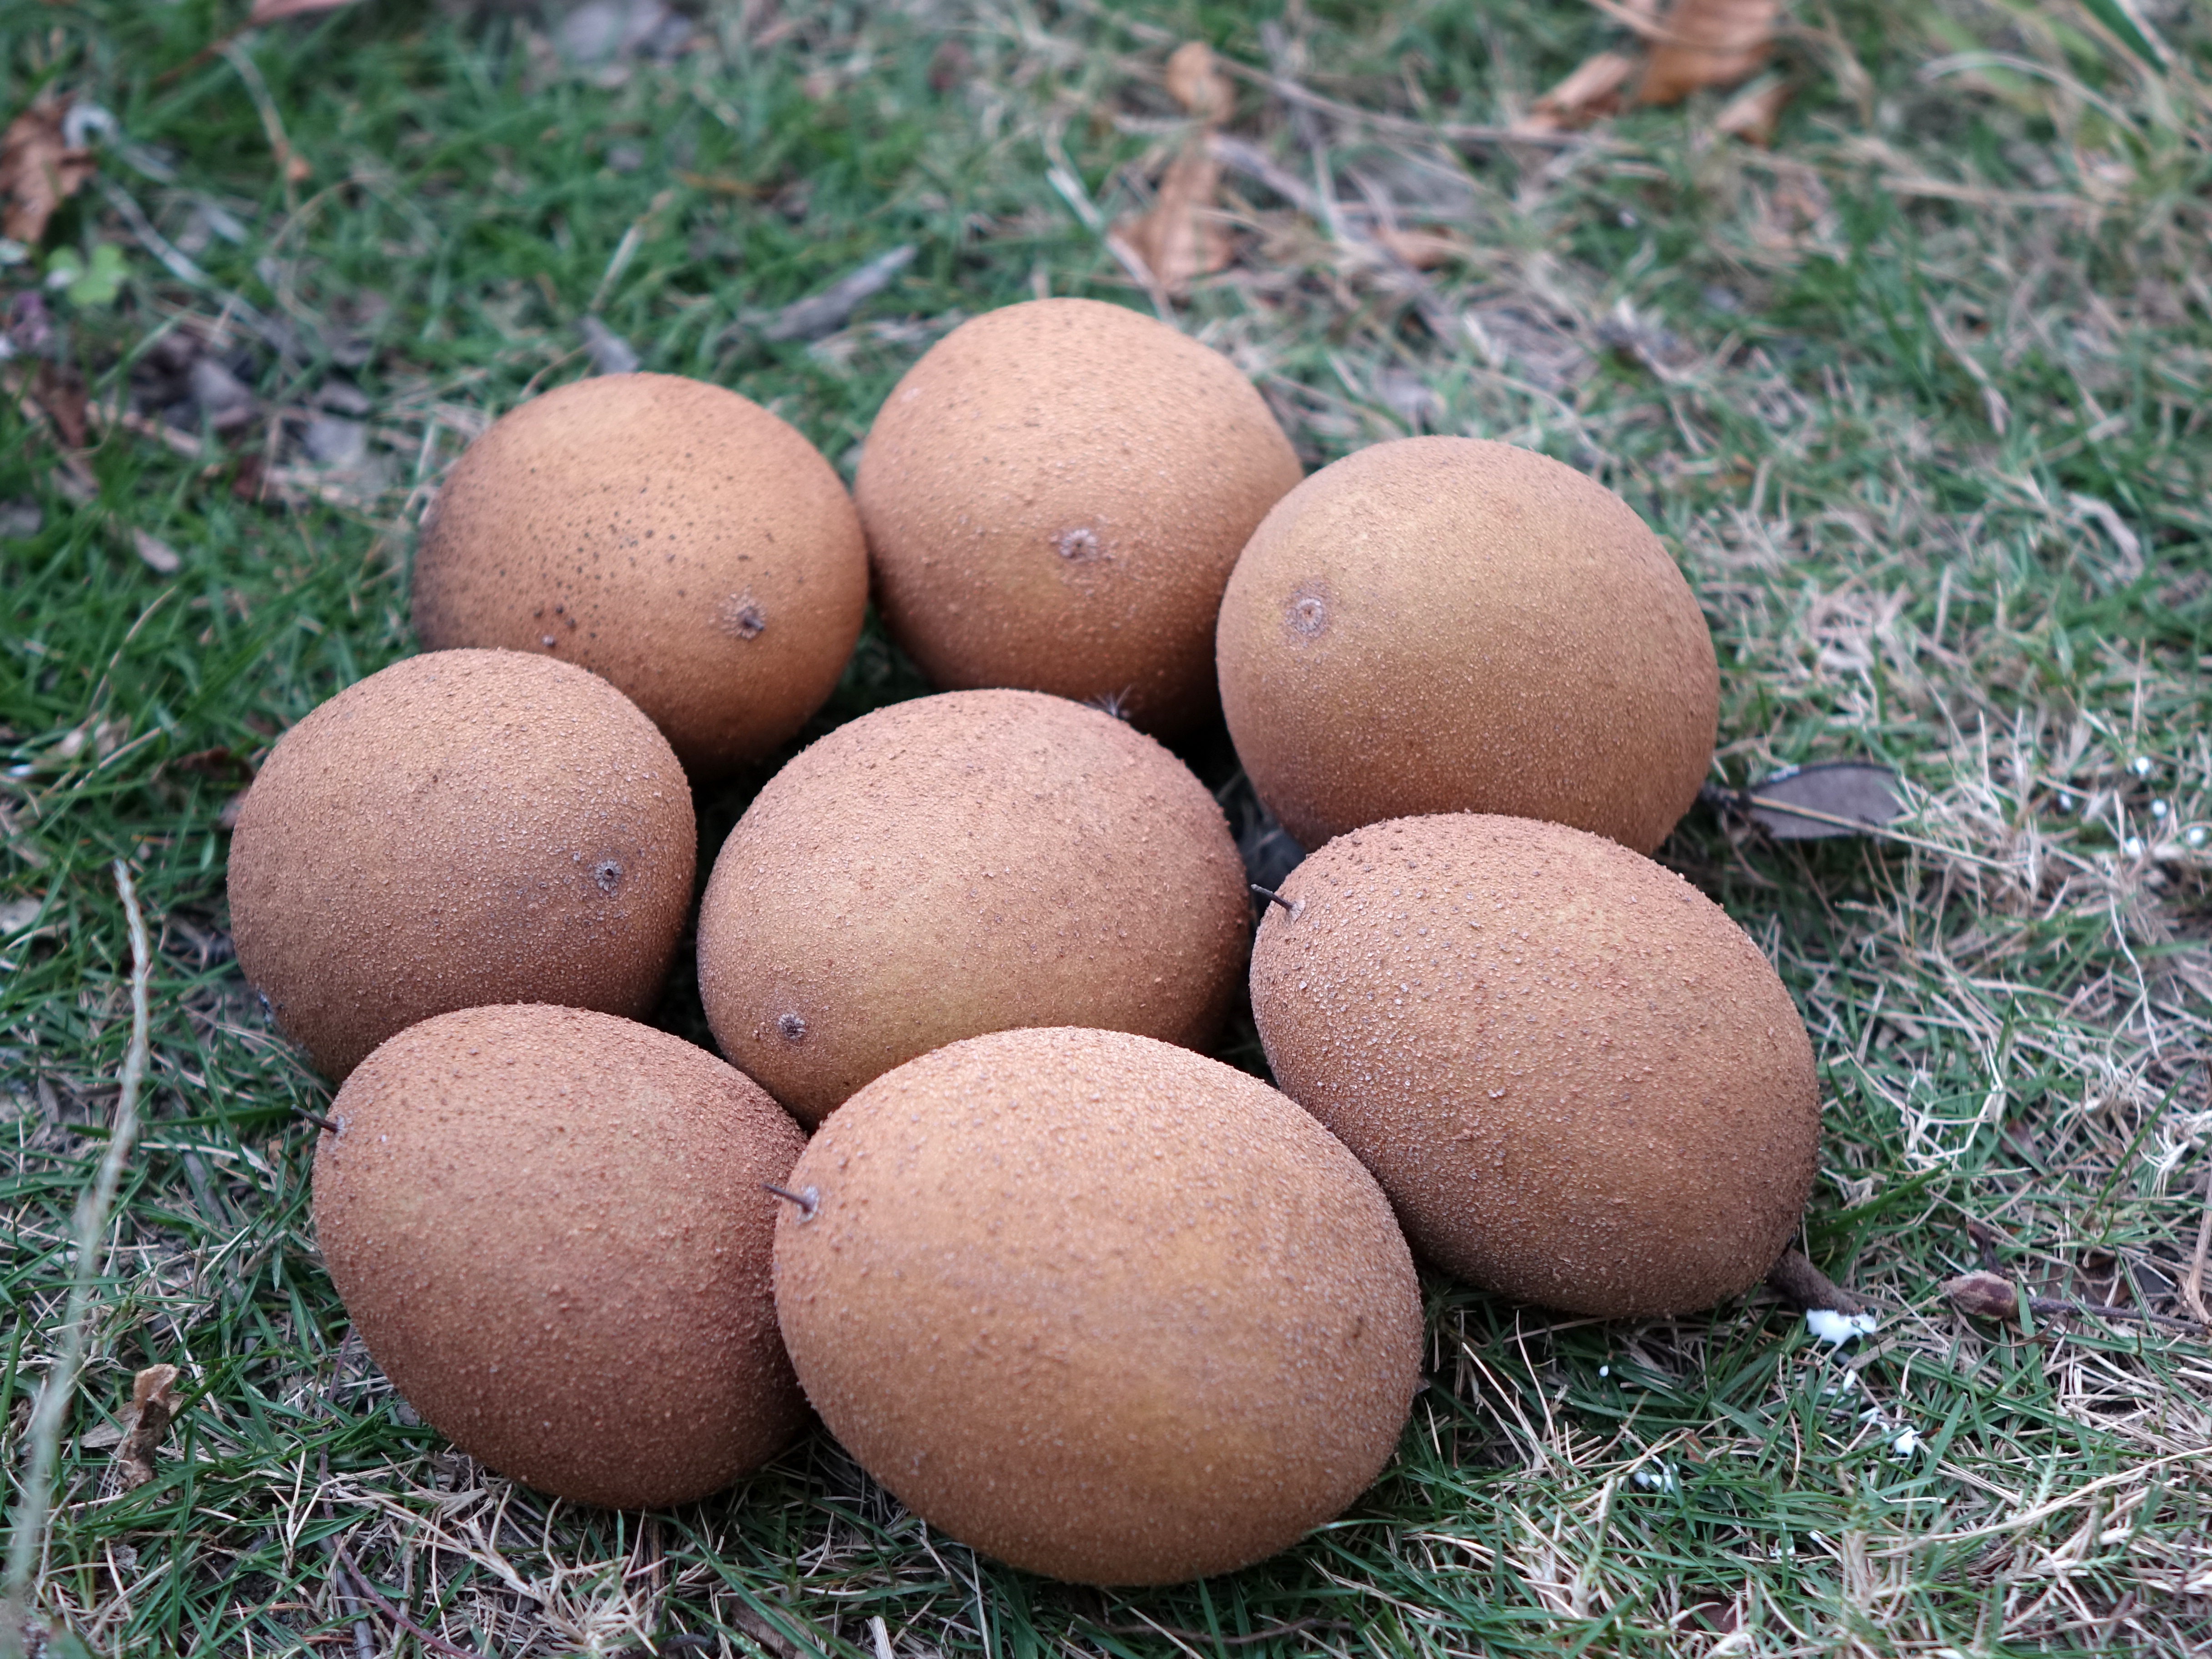
fruit, food, produce, soil, egg, manilkara zapota, renxinguo, chi iron fruit